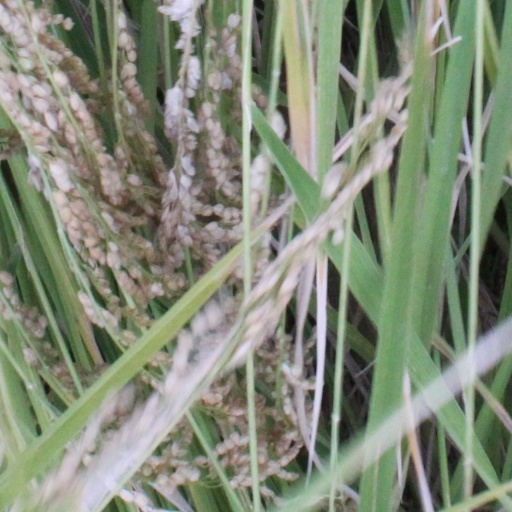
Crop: rice